Breakfast roll
Also known as:
es - Spanish: Breakfast roll
he - Hebrew: לחמניית ארוחת בוקר
id - Indonesian: Roti gulung sarapan
jv - Javanese: Sarapan gulung
ur - Urdu: ناشتہ رول
zh - Chinese: 早餐麵包捲
Category: bread (bread roll, sandwich)
Cuisine: Irish
Associated cuisines: Irish
Area: Ireland
Countries: Ireland
Region: Northern Europe

A bread roll filled with elements of a traditional fried breakfast, like sausages, bacon, pudding, mushrooms, and sauces, commonly served at convenience stores, supermarkets, and casual eateries.

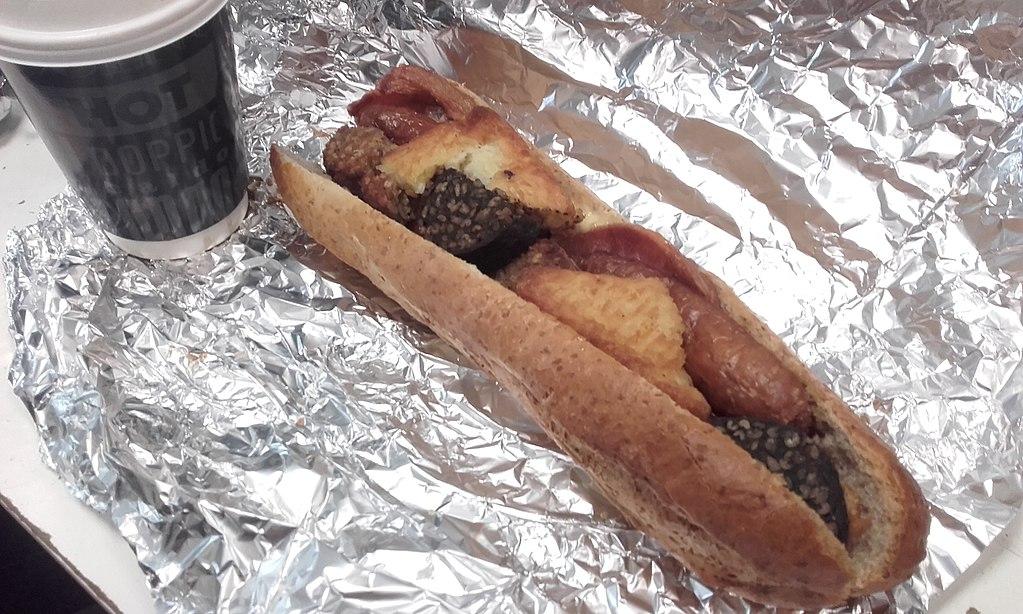
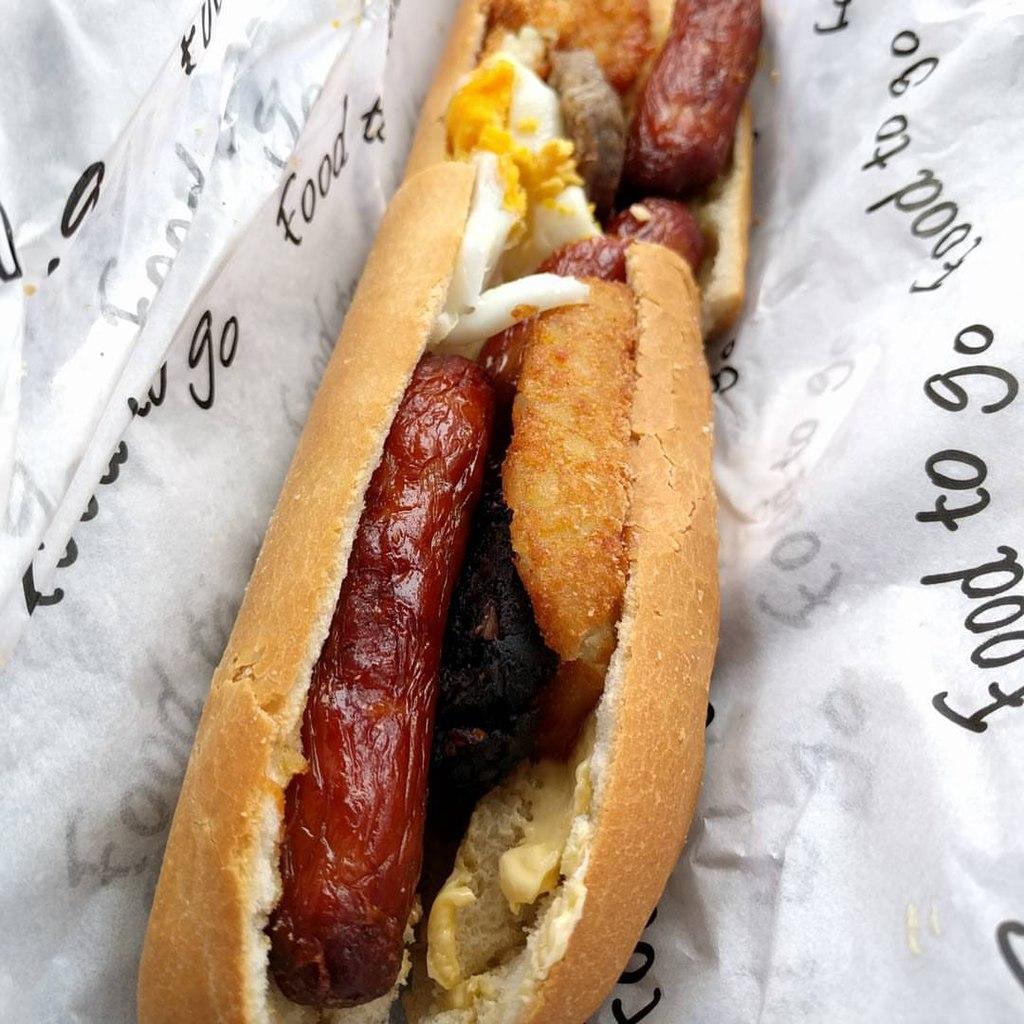
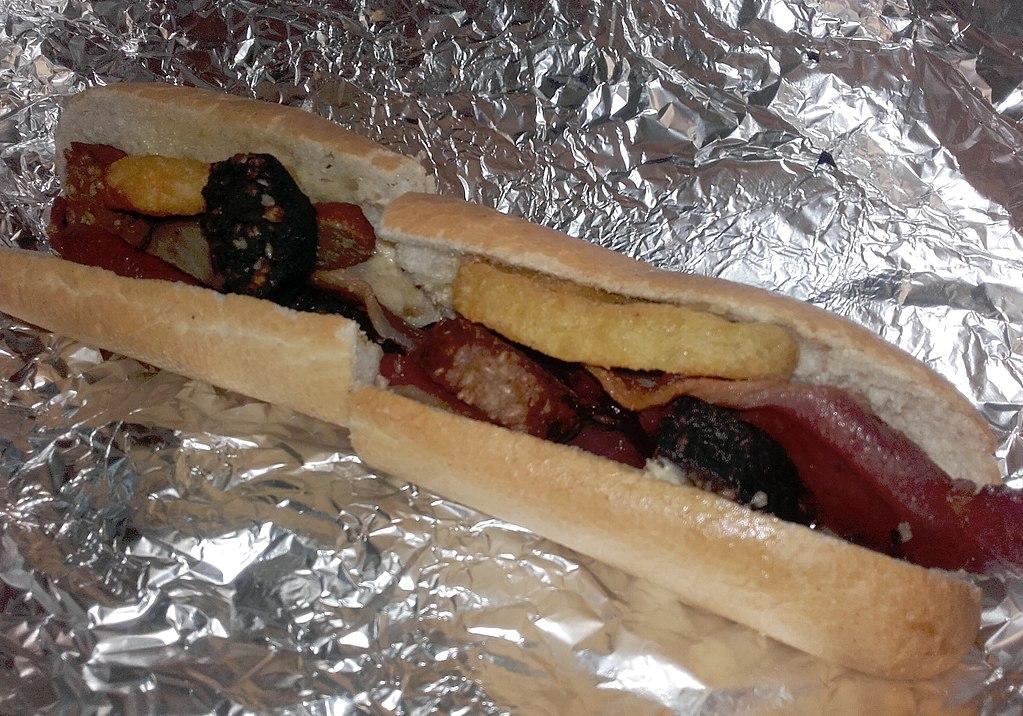